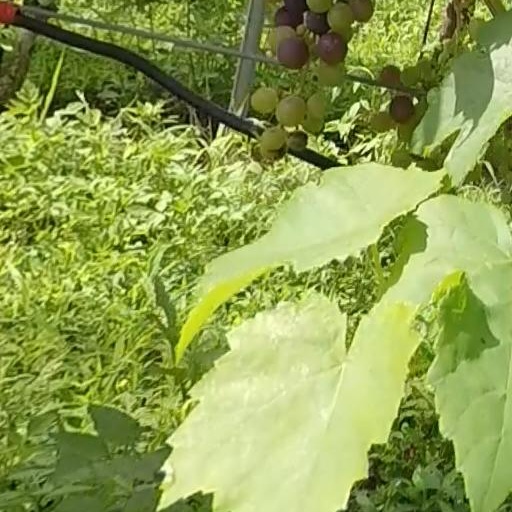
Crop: grape